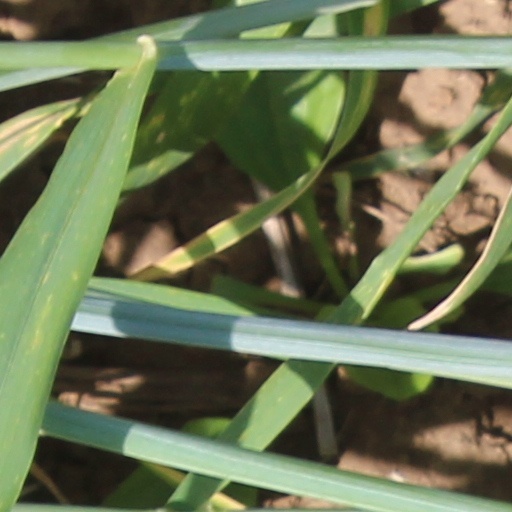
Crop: wheat